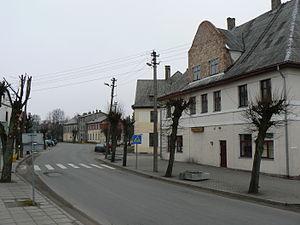
Priekulė est une petite ville de Lituanie, dans la région de la Petite Lituanie, arrosée par la rivière Minija, à 20 km au sud de Klaipéda. Priekulė a appartenu la plupart du temps à la Prusse-Orientale et devient lituanienne entre 1923 et 1938 puis après la Seconde Guerre mondiale.